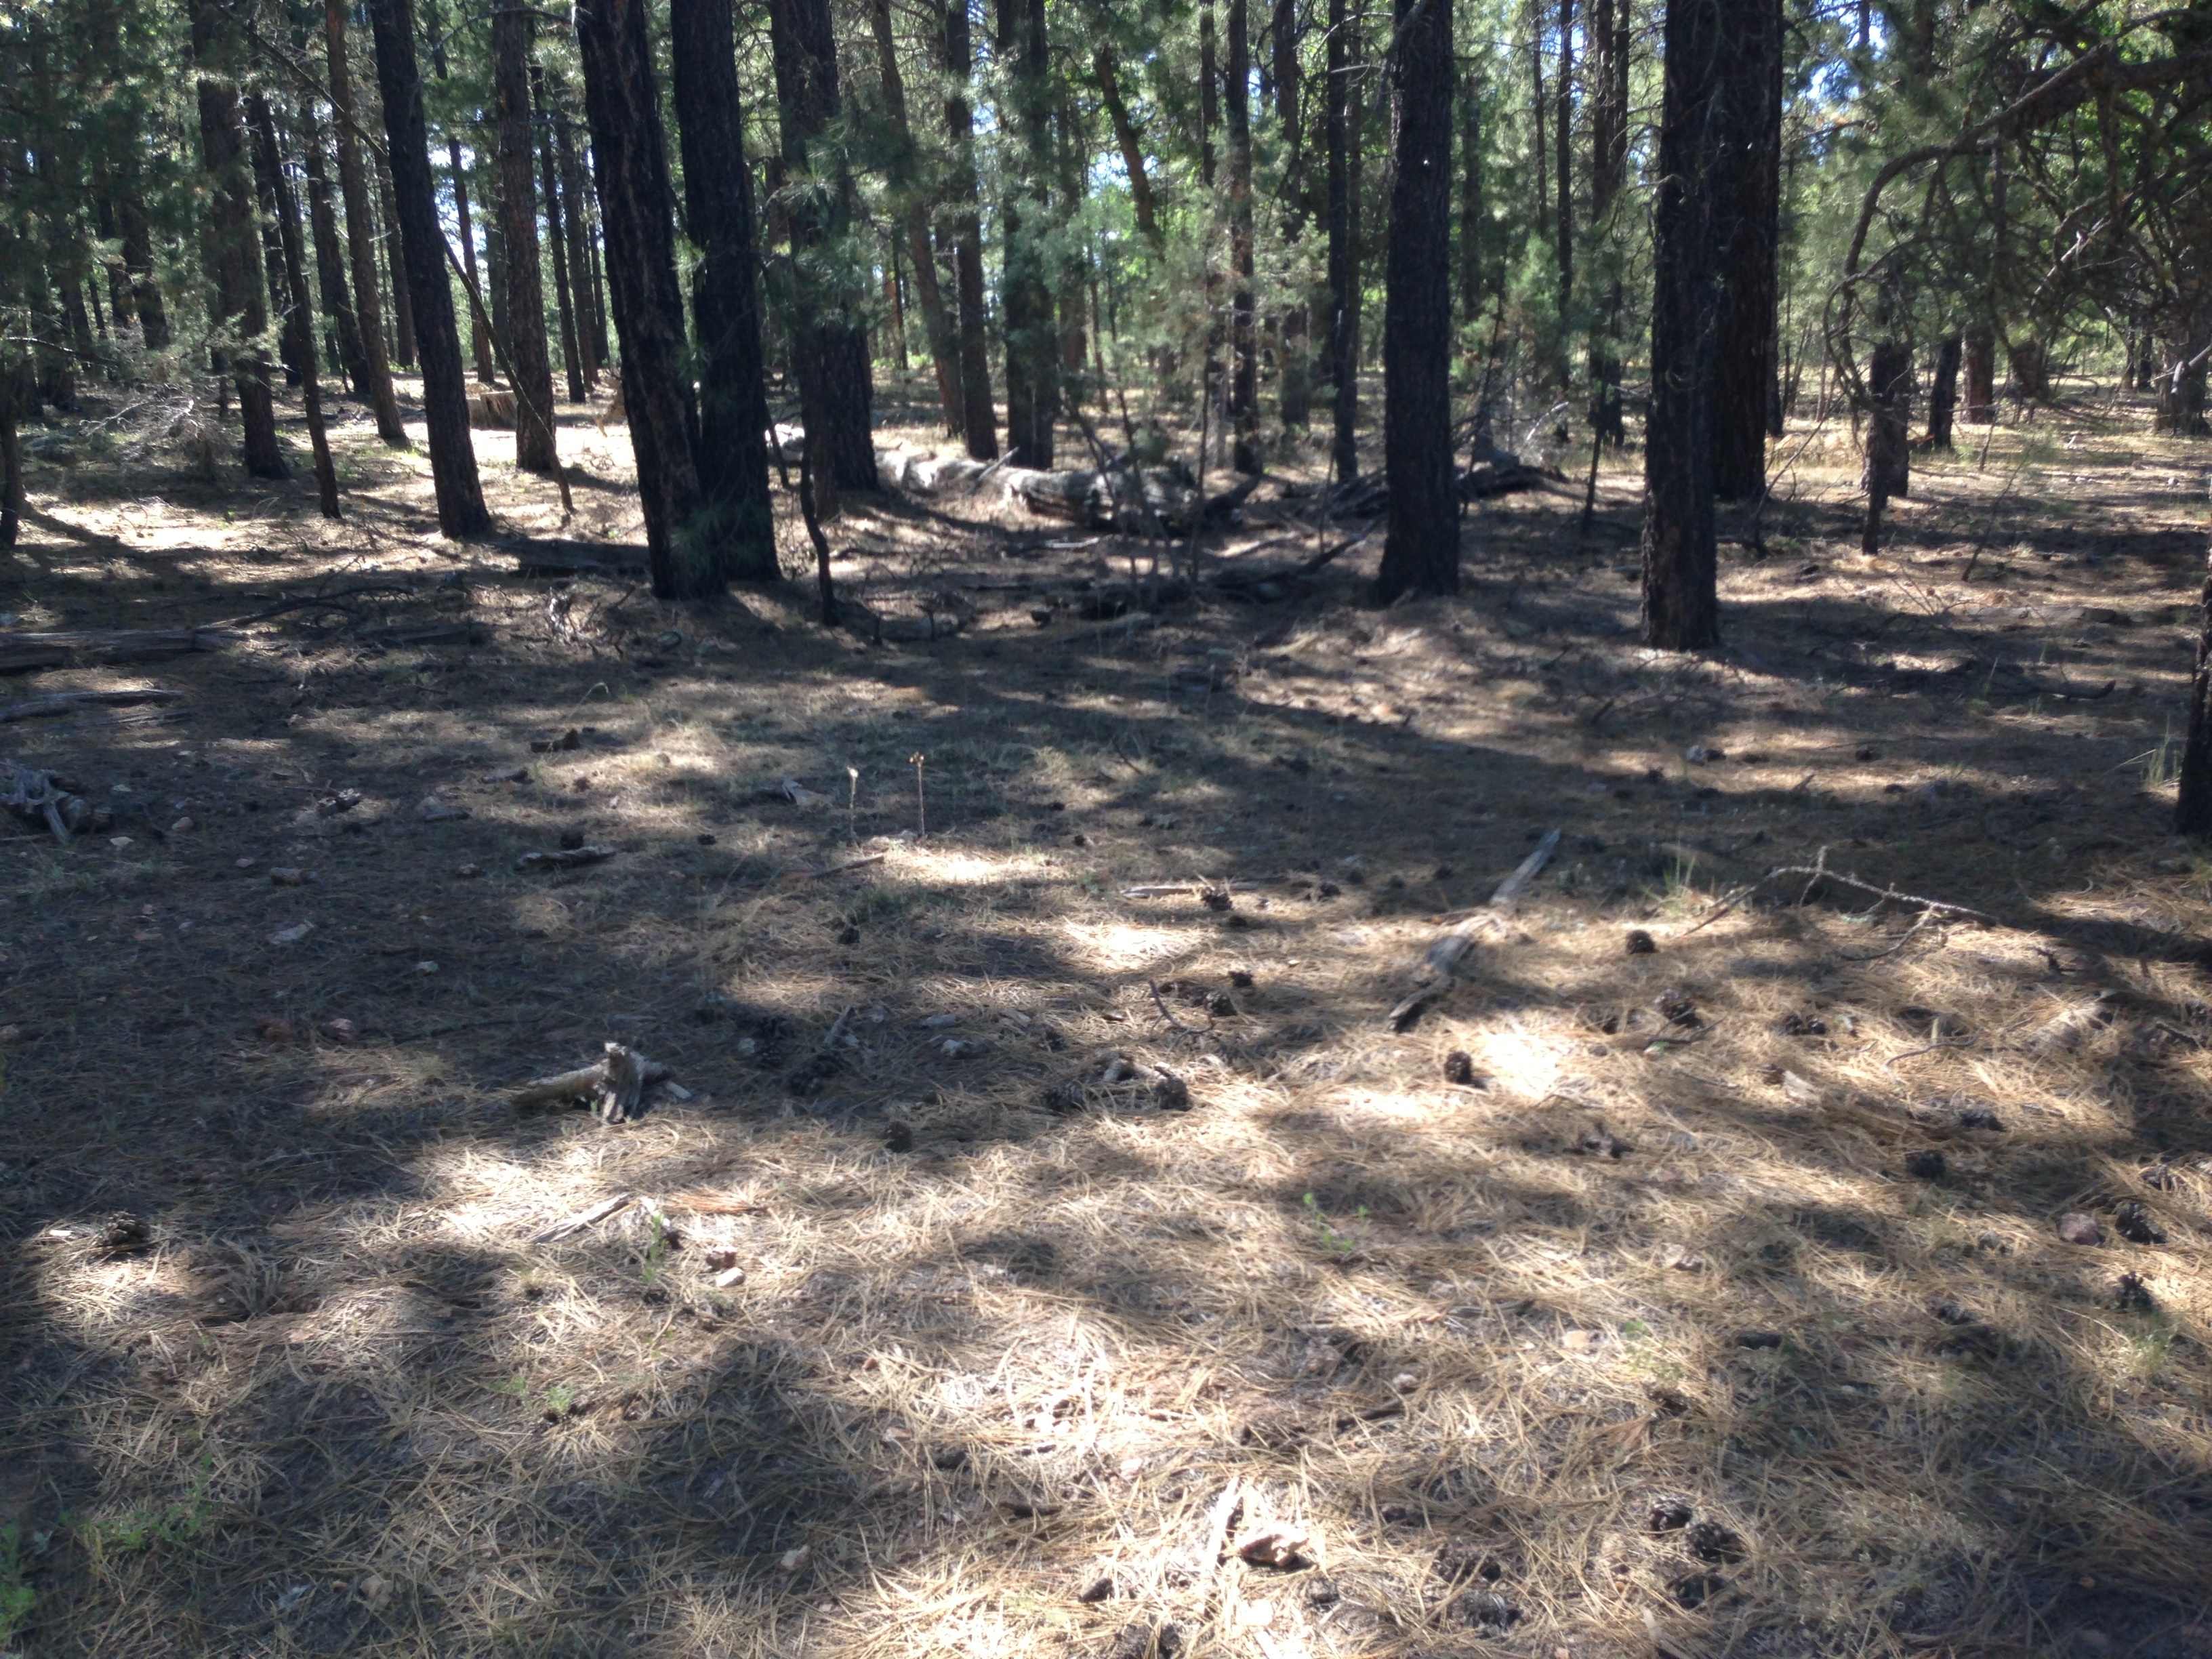
tree, forest, wilderness, trail, soil, woodland, habitat, natural environment